Xavi (footballer, born 1980)

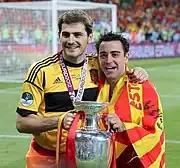
Xavi and Spain captain Iker Casillas after winning the UEFA Euro 2012

Xavi is widely regarded as one of the best midfielders of all time and he had the ability to find and exploit spaces as a deep-lying playmaker. As he said, "That's what I do: look for spaces. All day. I'm always looking." He would receive the ball and then pass it onwards, with his coach Pep Guardiola putting it: "I get the ball, I give the ball, I get the ball, I give the ball." A composed and technically skilled player with a slender physique and a low centre of gravity, these characteristics compensated for his lack of pace or physicality. Xavi's signature move when in possession involved him performing a 360 degree turn, a feint known as "la pelopina", that allowed him to move away from the opposing player, retain possession, and gave him space and time to think about his next pass. In his youth, he had played as a centre-back. While primarily a central midfielder with Barcelona, he often played as an advanced midfielder with Spain.